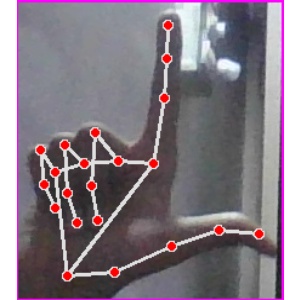
अक्षर: ल